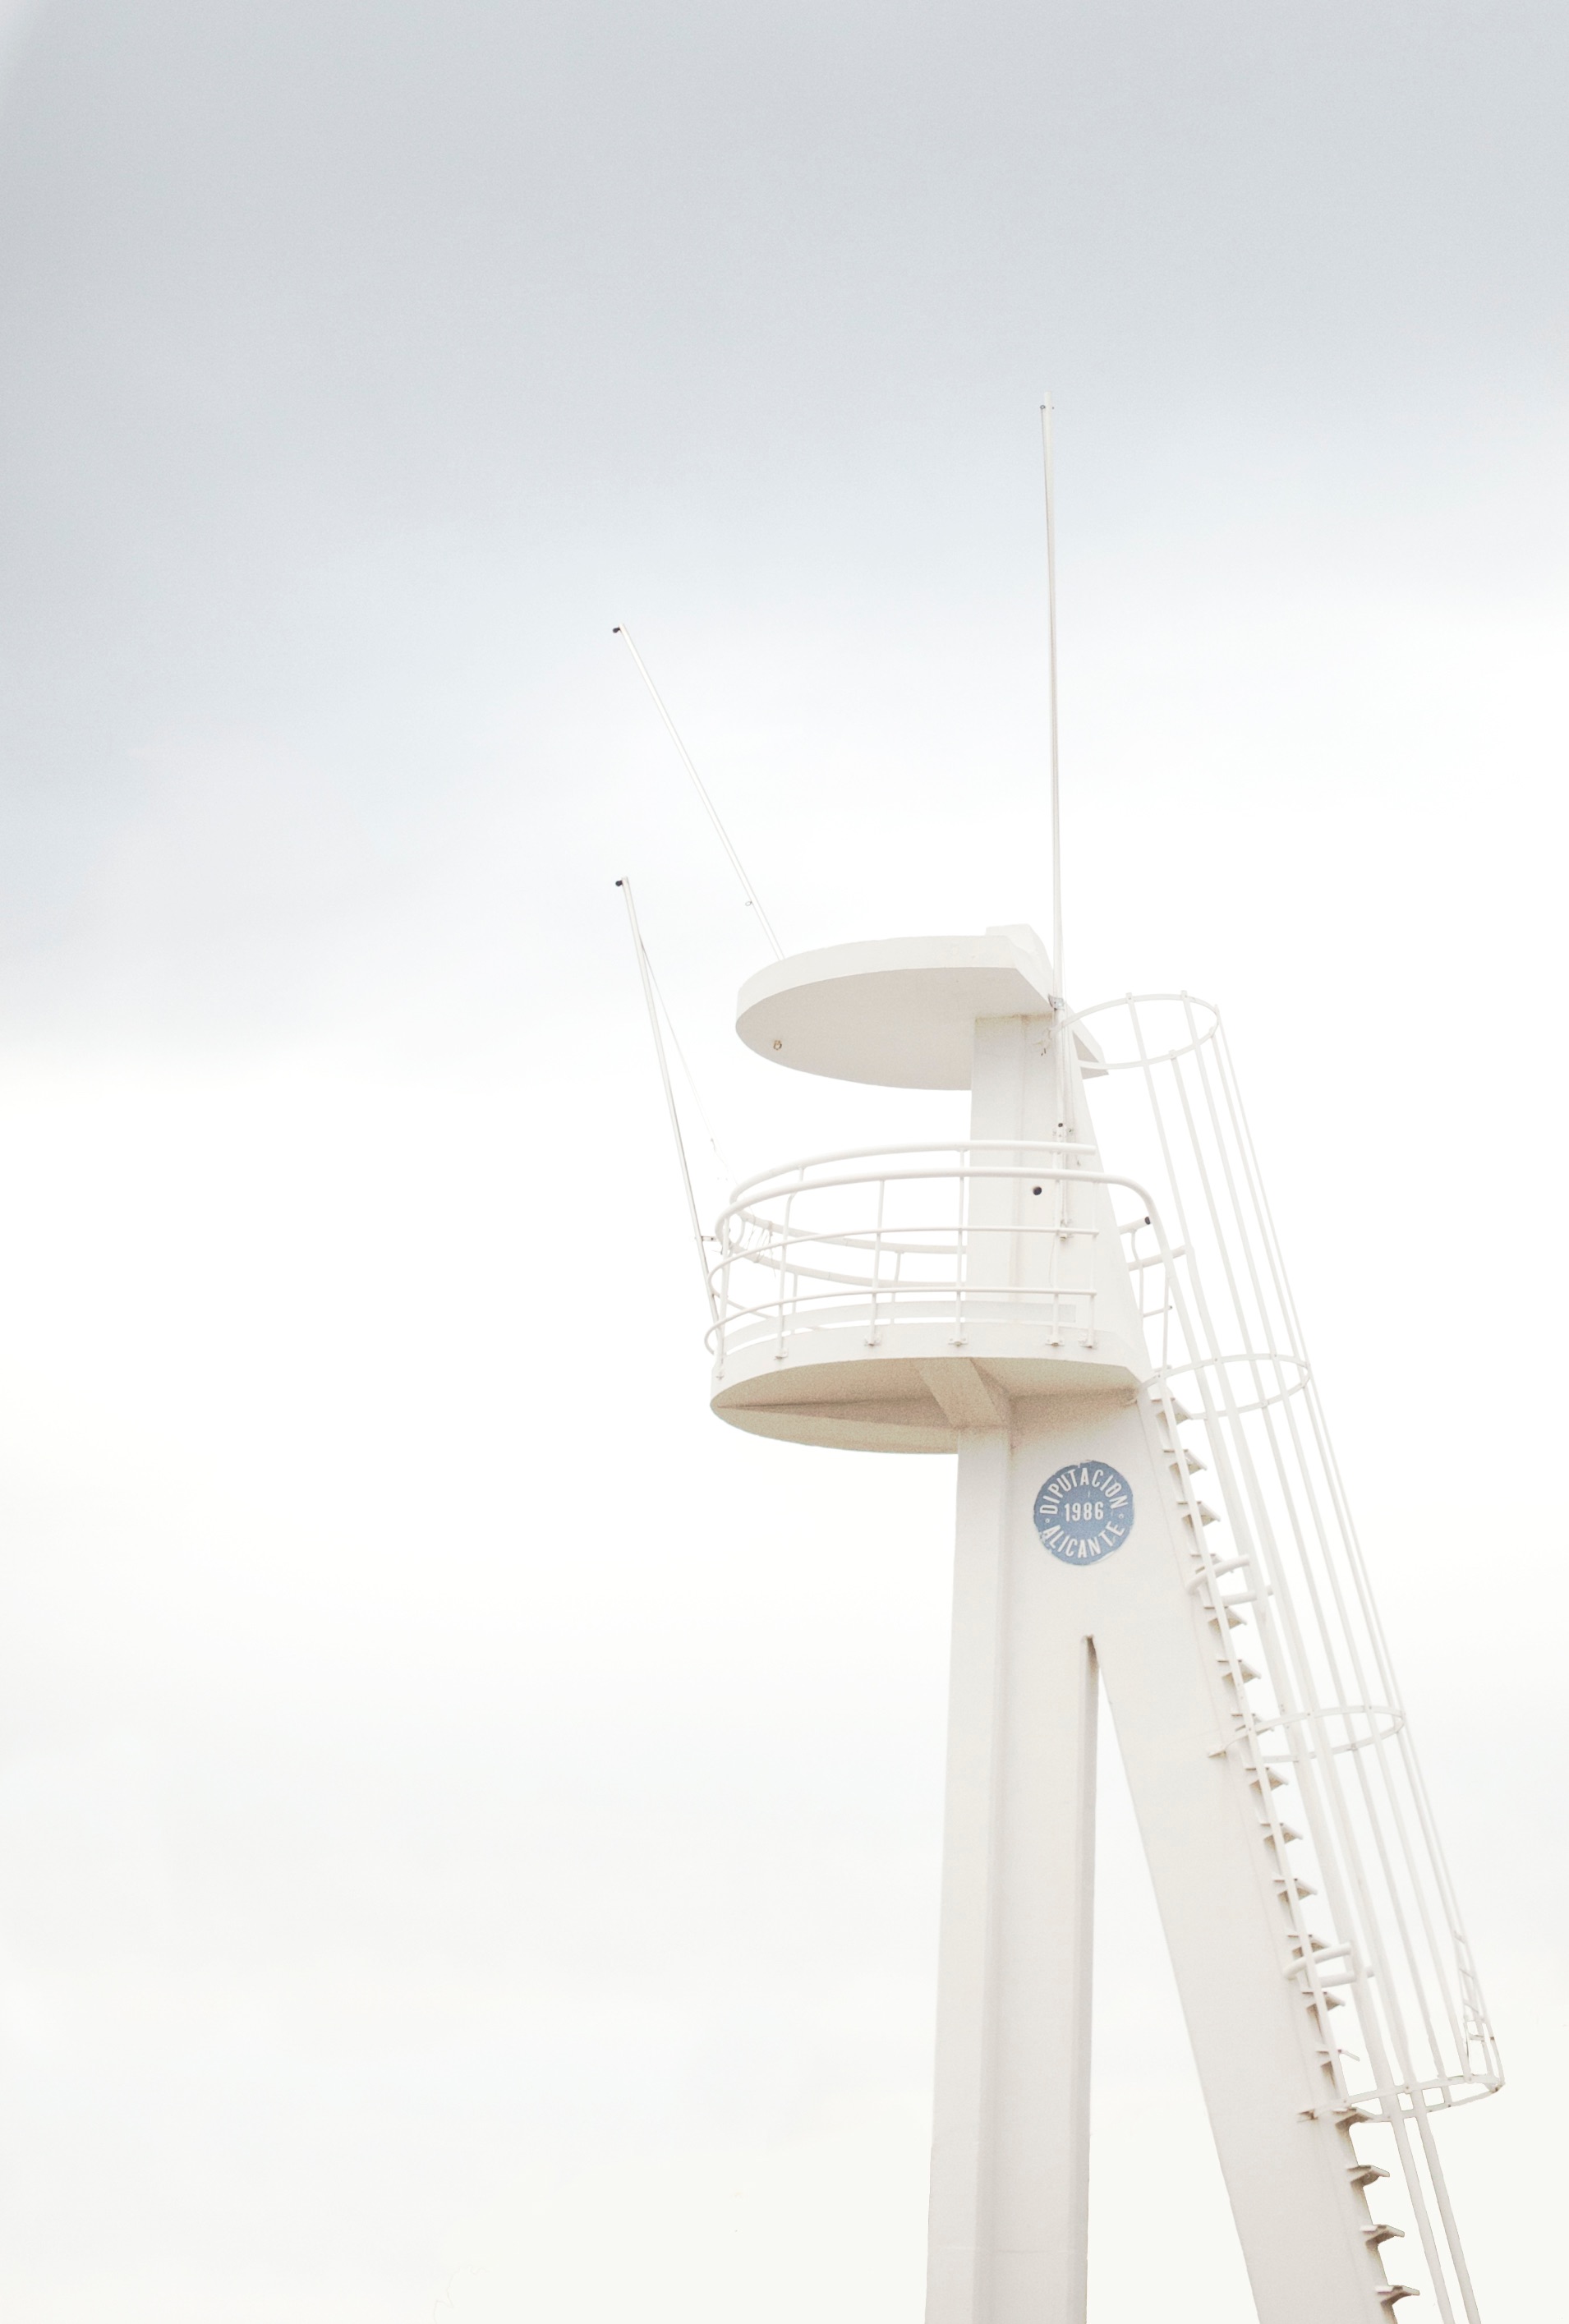
line, mast, lamp, furniture, lighting, product, light fixture